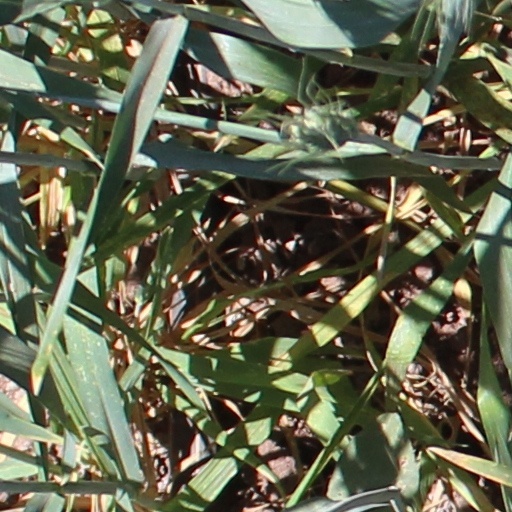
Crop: wheat